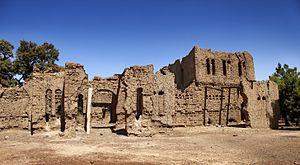
ruines du palais du Lallé Naaba à Koudougou
Koudougou, appelée Nandon par les gourounsi en langue lyele, est une ville du Burkina Faso, la troisième en population après Ouagadougou et Bobo Dioulasso. Chef-lieu de la Province de Boulkiemdé, préfecture du département du même nom et capitale de la région du Centre-ouest. L'emblème de la ville est le baobab.